Jim Cooper

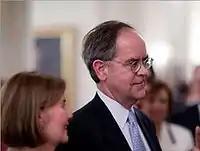
Cooper with his wife Martha

Cooper was married to Martha Bryan Hays, an ornithologist, from 1985 until her death from Alzheimer's disease in 2021 at age 66. They had three children. His daughter Mary was the student body president at the University of North Carolina at Chapel Hill. Cooper's son Jamie graduated from the University of Georgia, and his son Hayes graduated from the University of North Carolina at Chapel Hill and is completing his M.F.A. in poetry at Vanderbilt University.